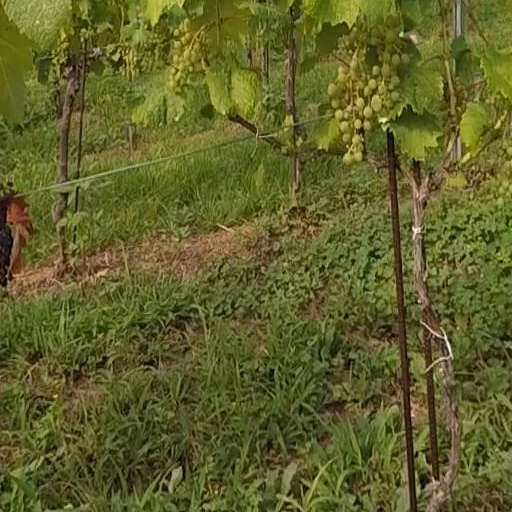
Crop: grape